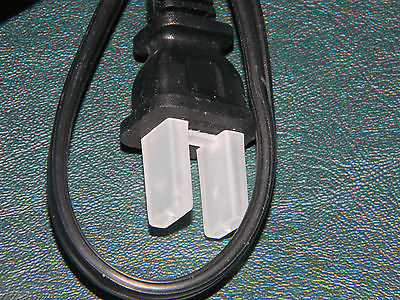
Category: coffee maker